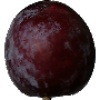
Label: Plum 1